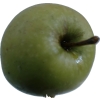
Label: Apple 12